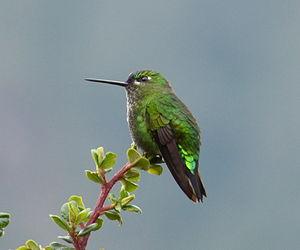
L'Érione de Derby est une espèce de colibris de la sous-famille des Trochilinae.